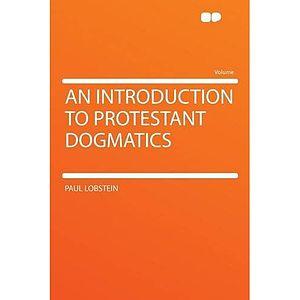
Traduction anglaise de ""l'Essai d'une Introduction à la Dogmatique Protestante"". Editions Hardpress 2012, traduction d'Arthur Maxson Smith."
Paul Lobstein, né le 28 juillet 1850 à Épinal et mort le 13 avril 1922 à Strasbourg, est un théologien et dogmaticien français, professeur et doyen de la faculté de théologie protestante de Strasbourg. Il est l'auteur de nombreux ouvrages dont un essai théologique de référence, Essai d'une introduction à la dogmatique protestante.